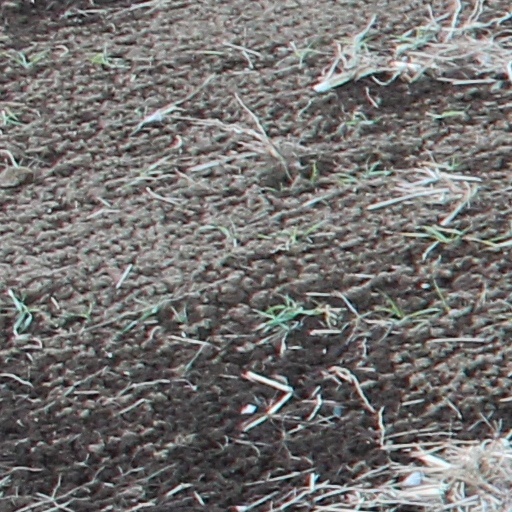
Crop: wheat